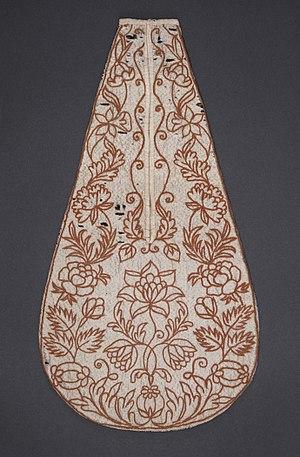
Une poche est un ou de sac auquel on peut avoir accès par une ouverture. Elle est généralement constituée de pièces de tissus assemblées et cousues. La poche permet de transporter des objets de taille réduite auprès de soi.